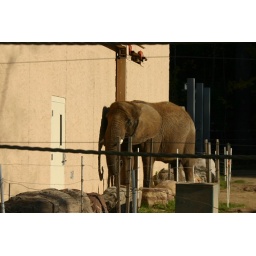
this elephant is listening at the door, within the building the trainers were preparing dinner.